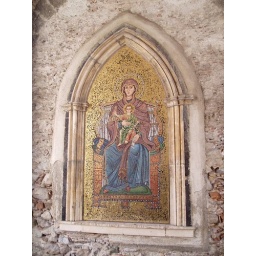
Mosaic tribute to the Virgin &amp;amp; Child in the passageway beneath the clock tower of Taormina